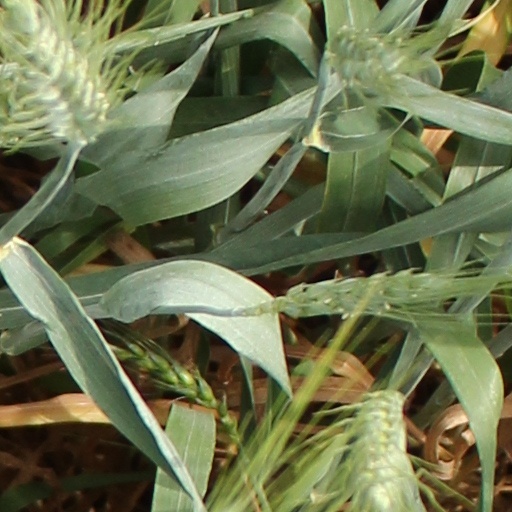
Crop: wheat